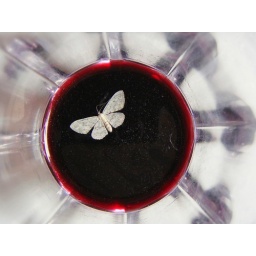
the short luck of a white moth- drown in wine, red as blood